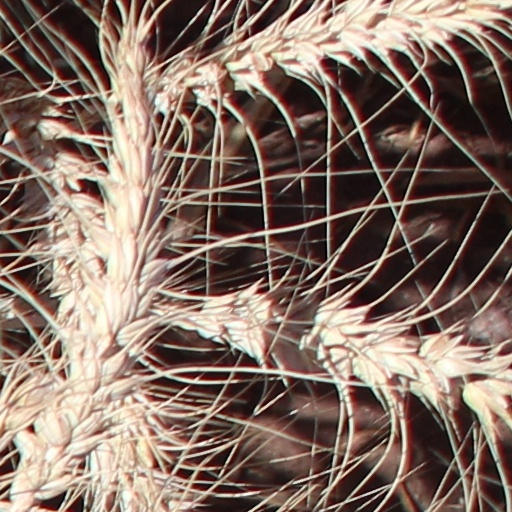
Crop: wheat